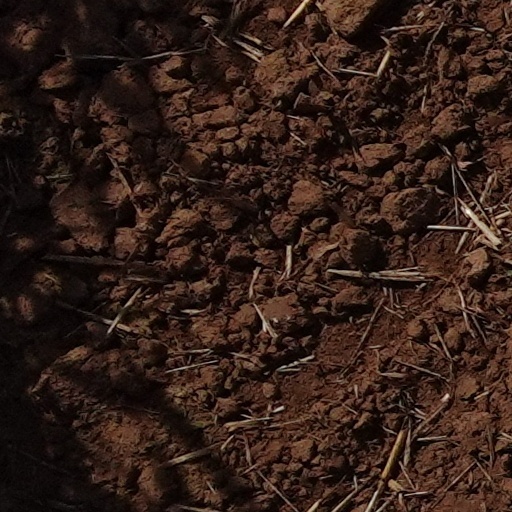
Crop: wheat